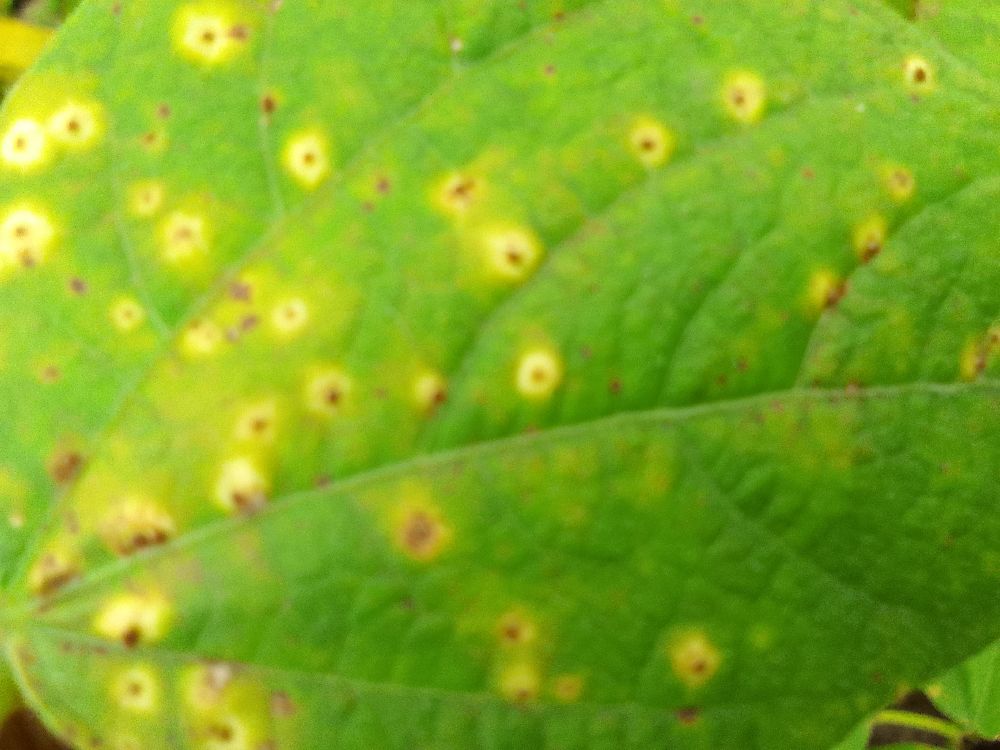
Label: rust